Jay & Silent Bob's Super Groovy Cartoon Movie!

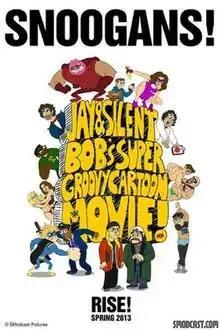
Theatrical release poster

Jay & Silent Bob's Super Groovy Cartoon Movie! is a 2013 American adult animated superhero comedy film written by Kevin Smith, directed (and co-animated) by Steve Stark, and produced by Jason Mewes and Jordan Monsanto. The film's script was adapted from the "Bluntman And Chronic" comic book story originally written by Smith as a companion piece to his 2001 film "Jay and Silent Bob Strike Back" and it is the seventh film in the View Askewniverse.